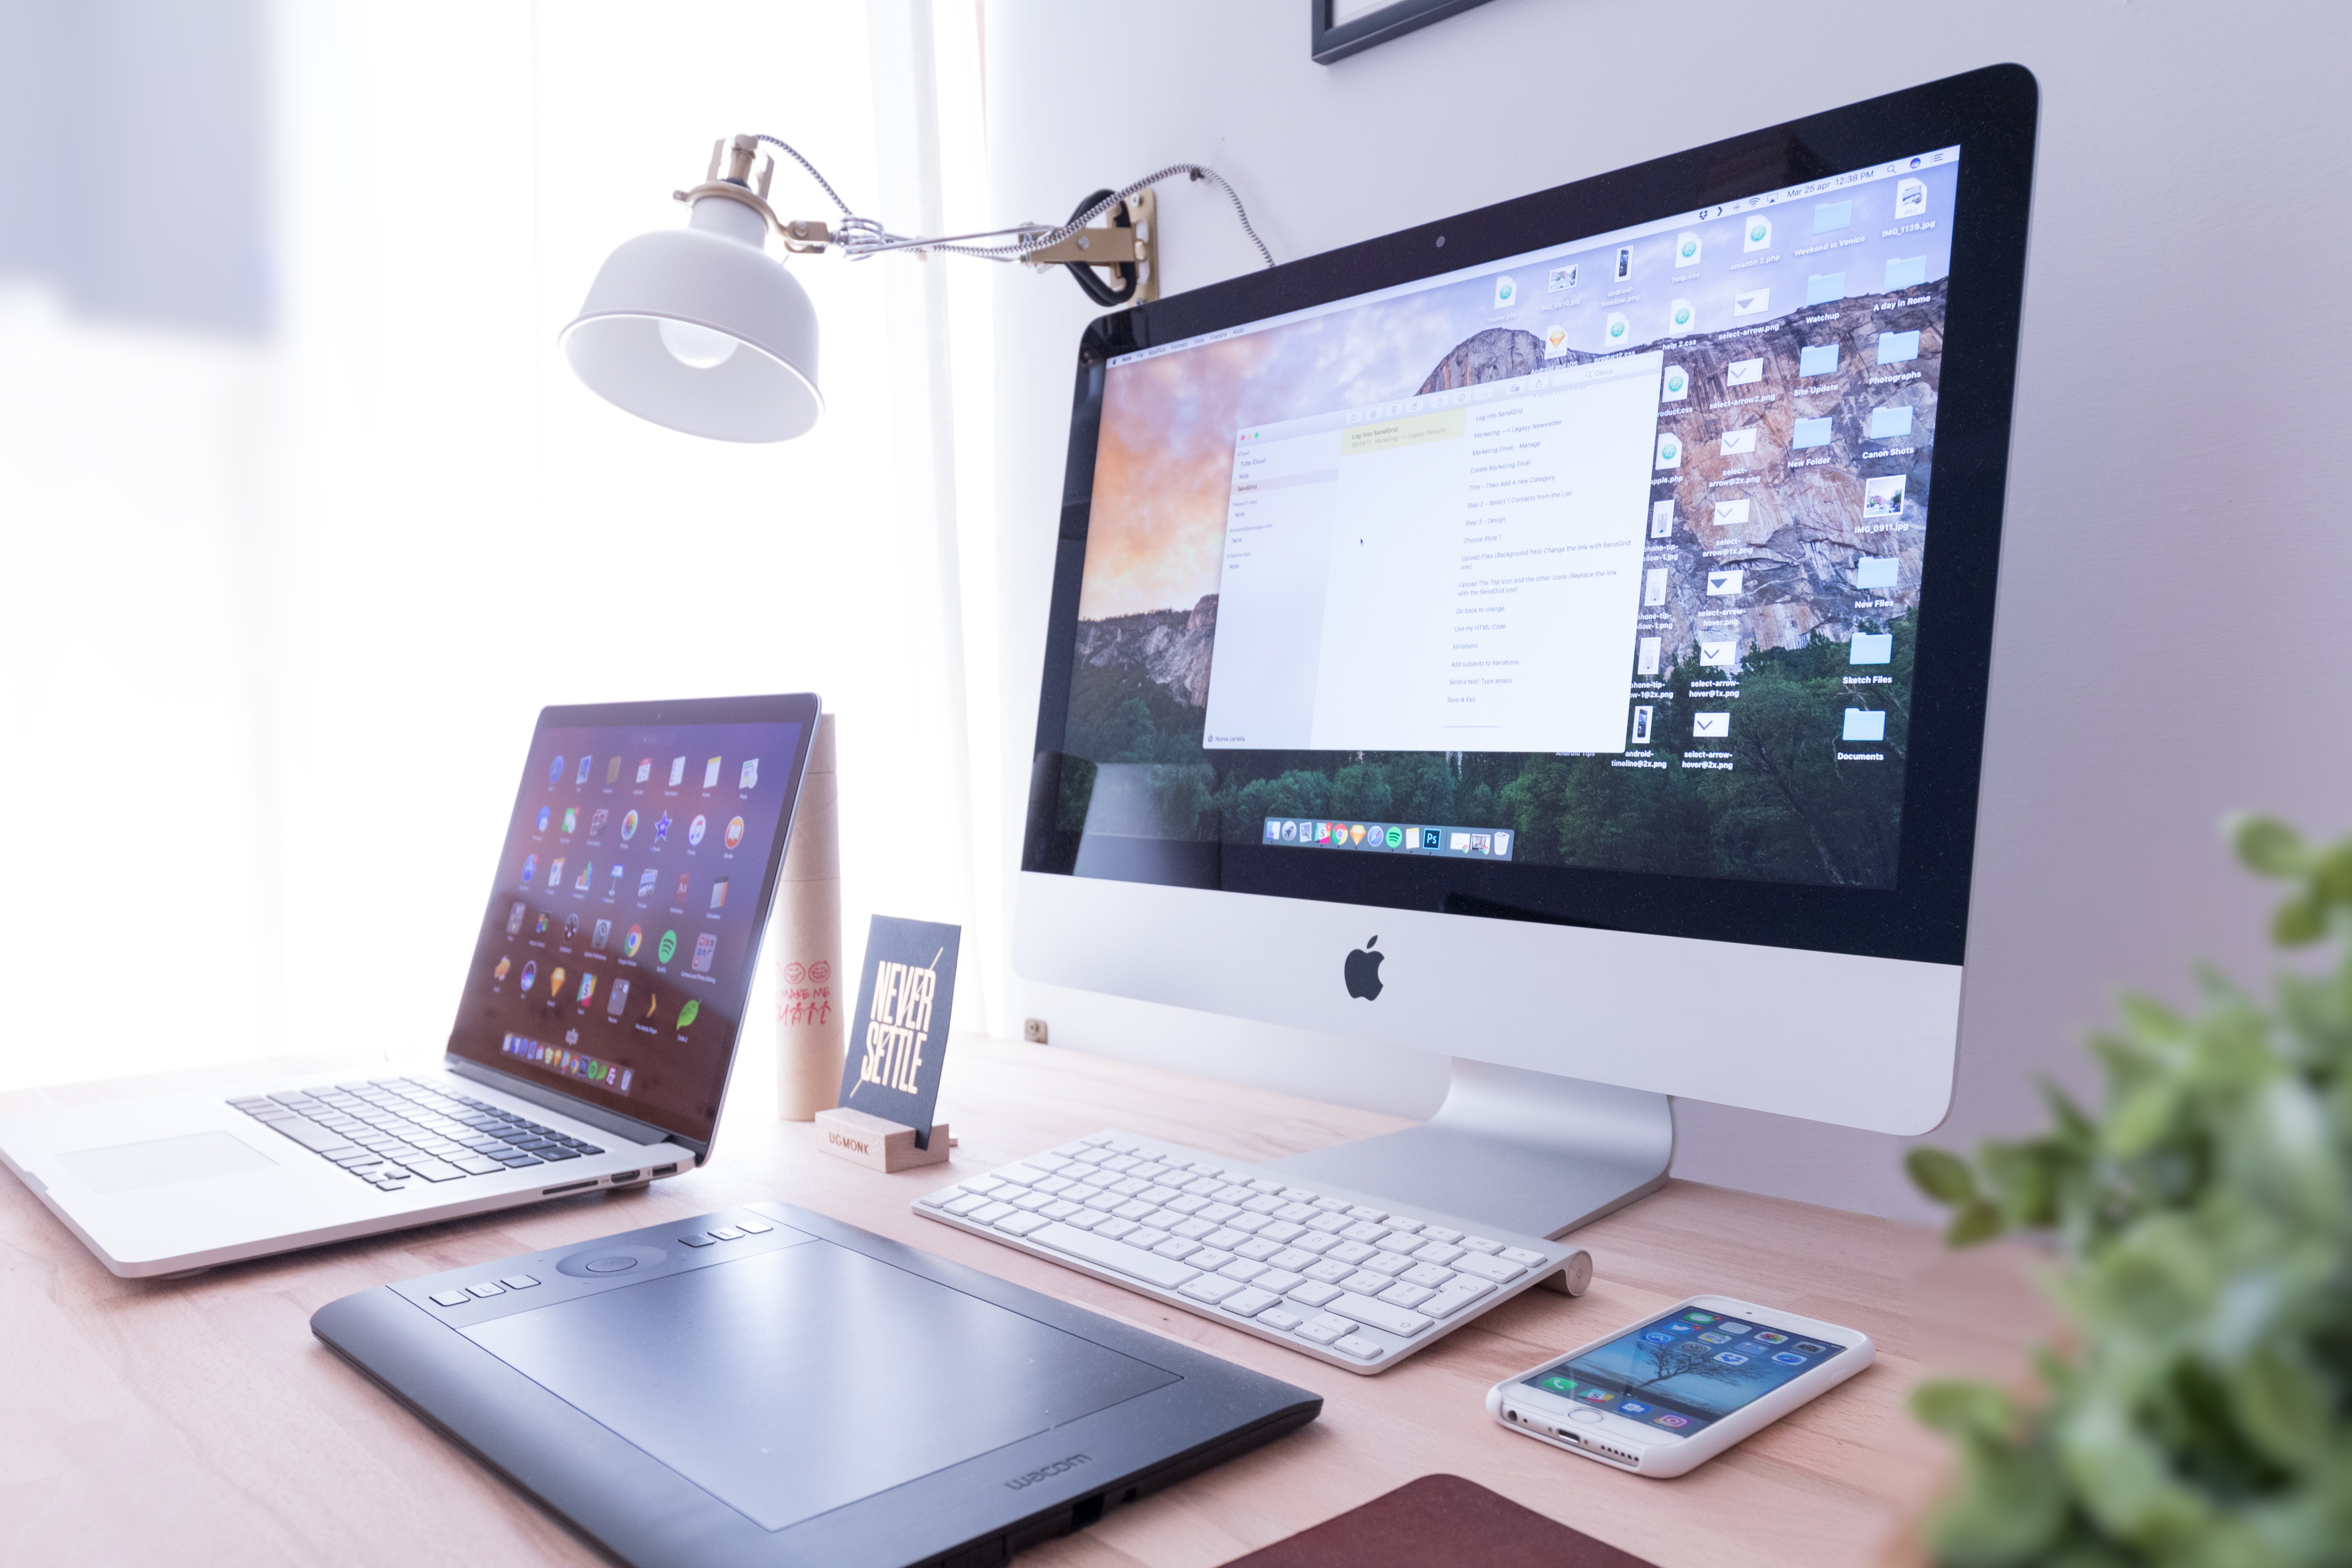
personal computer, electronic device, technology, computer, laptop, screen, multimedia, computer desk, gadget, output device, desktop computer, display device, desk, touchpad, furniture, Computer monitor accessory, computer monitor, input device, computer keyboard